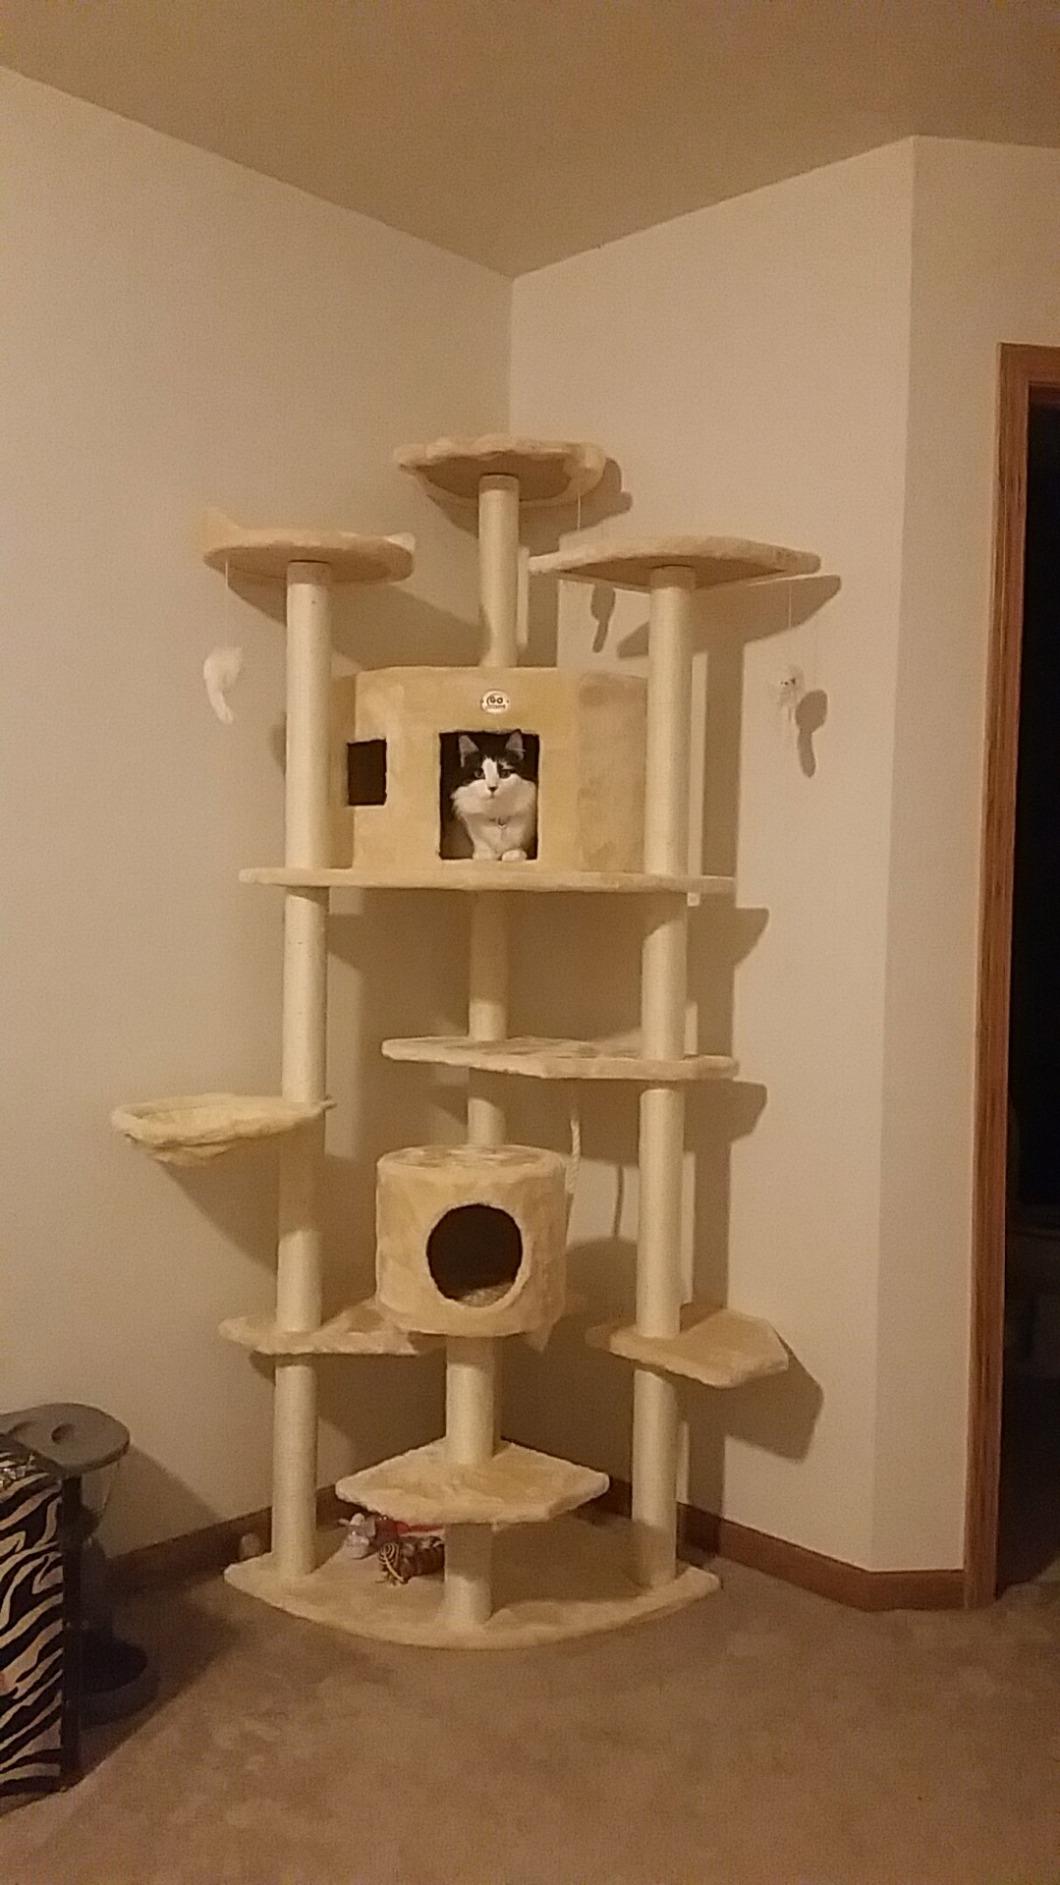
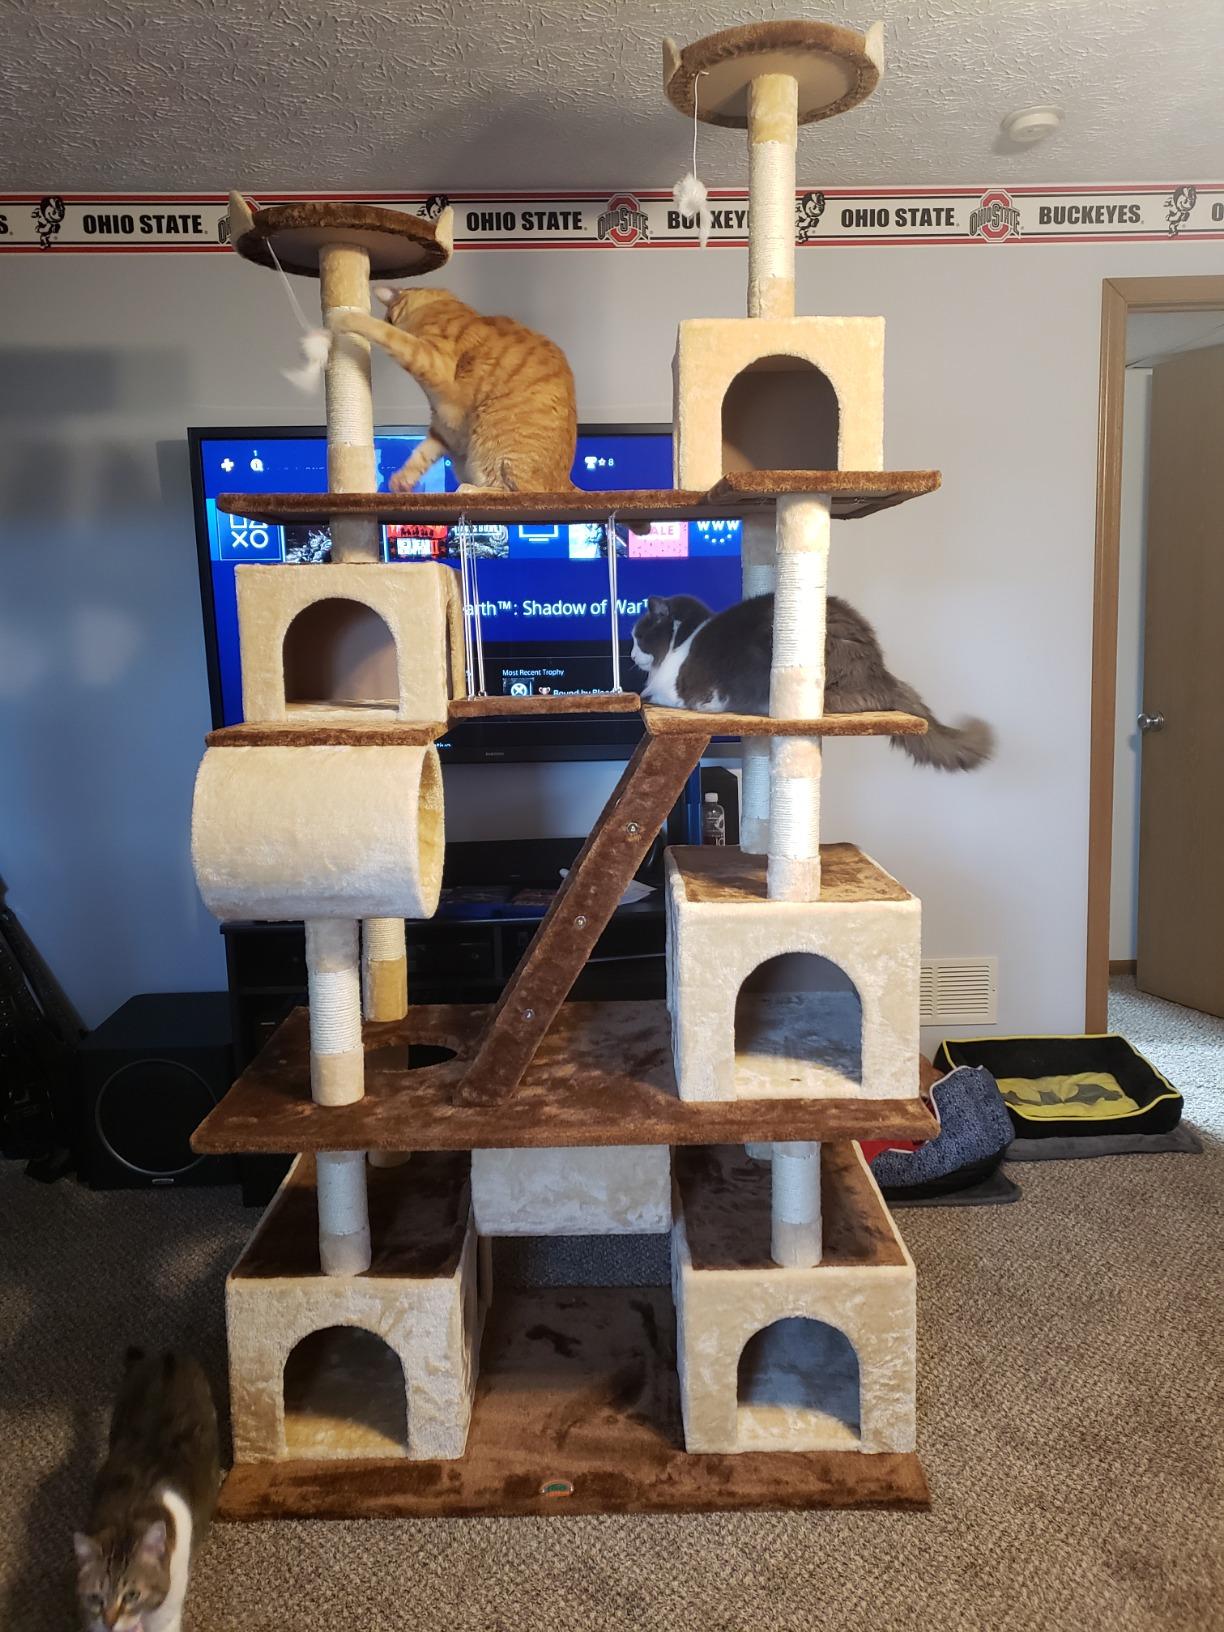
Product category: items_cat tree
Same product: no